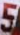
Number: 5